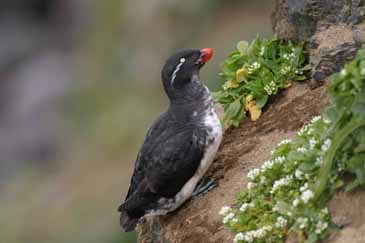
the bird has a small orange bill that is stubbed.
a black and white bird with a short blunt orange beak.
a small bird with black feathers covering its nape, back, and wings, along with a white and grey speckled throat.
this bird is white and black in color with a red beak, and white eye rings.
this is a black bird with a white belly and a red beka.
this bird has a white belly, black wings and crown, and a small red bill.
this is a black bird with a white spot on the head and a white breast with an orange beak.
this particular bird has a belly that is white with black spotsa bird with black wings and back, white belly and breast, the bill is short and flat
this bird is black and white in color, and has a bright orange beak.
Species: Parakeet Auklet